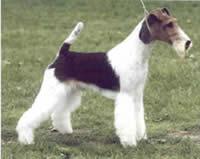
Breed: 226-n000057-wire_haired_fox_terrier